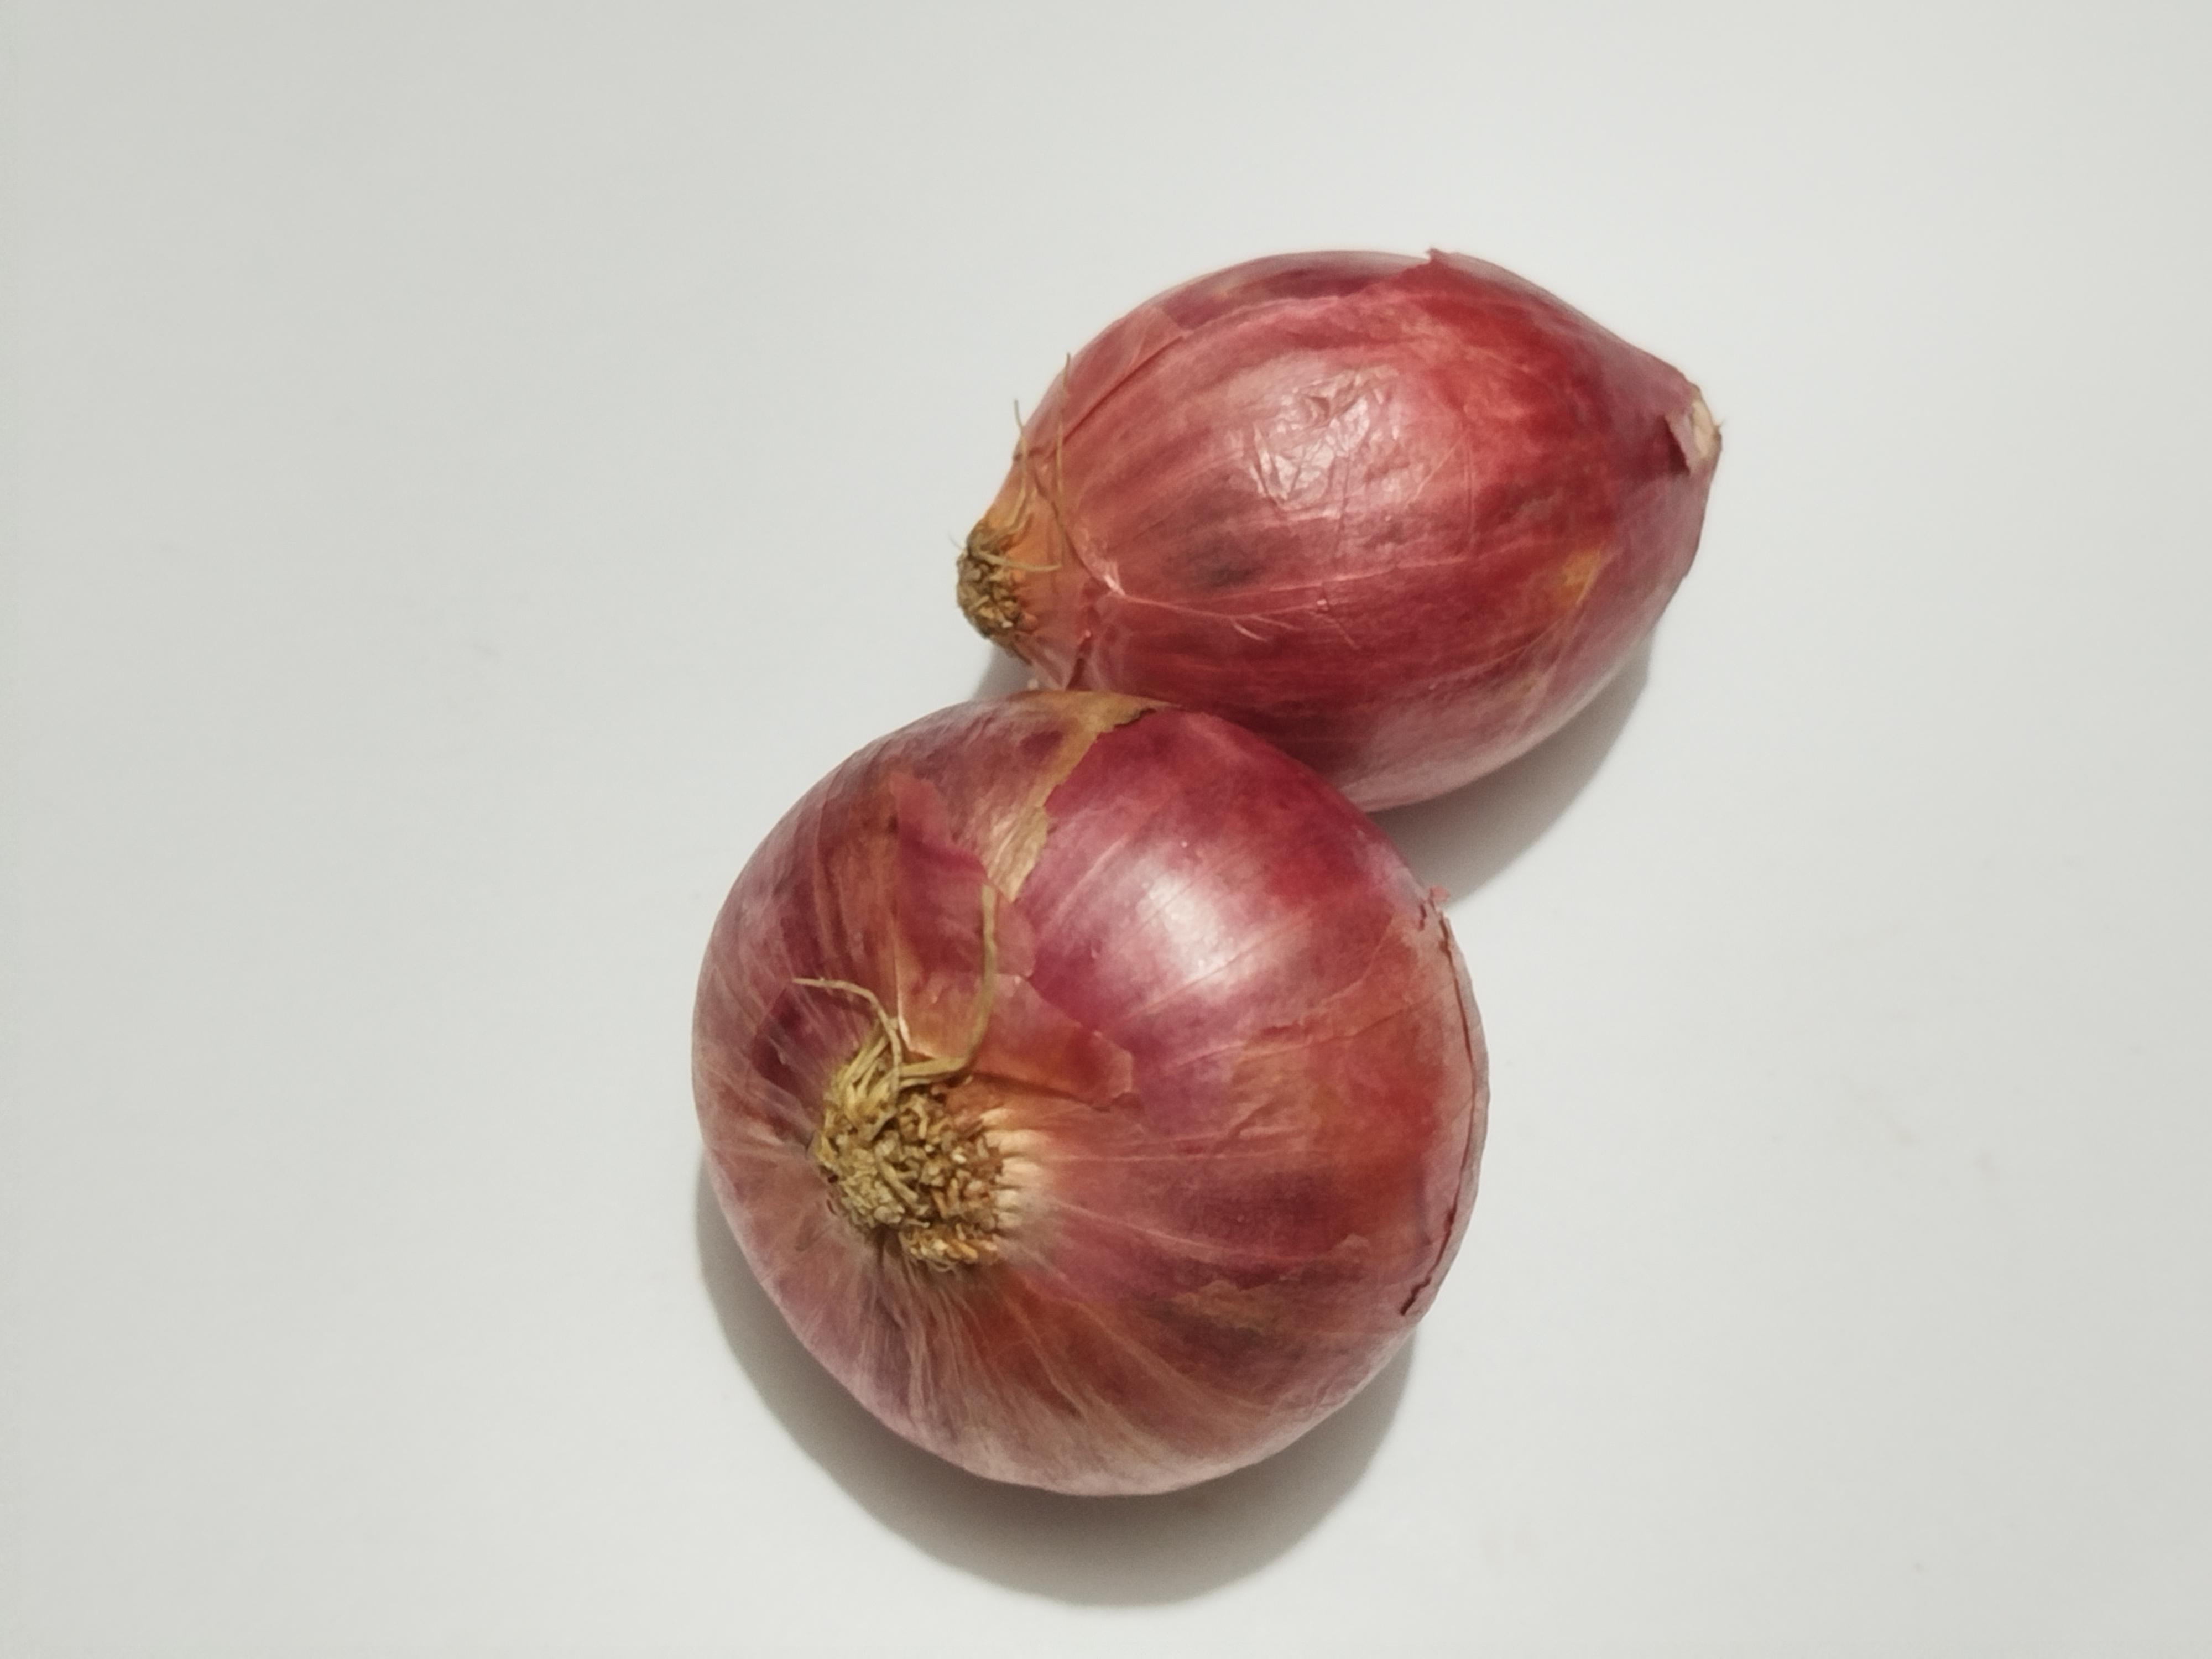
Label: Onion